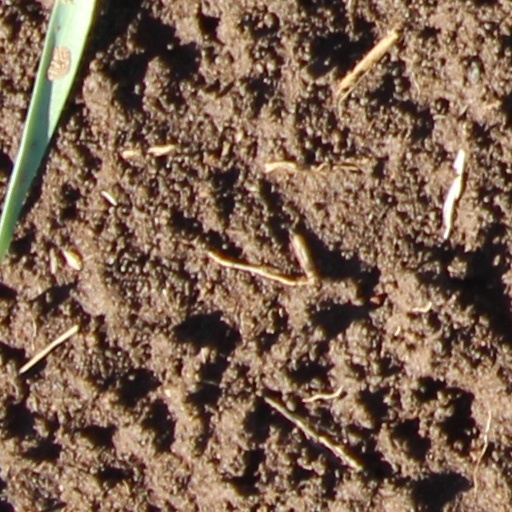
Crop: wheat